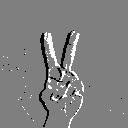
ASL letter: v